Strand Theatre and Arcade

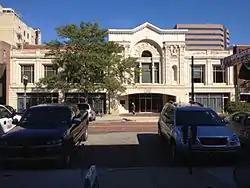

The Strand Theatre and Arcade, also known as the Michigan Theatre and Arcade, is a former theatre building located at 211–219 South Washington Avenue in Lansing, Michigan. It was listed on the National Register of Historic Places in 1980.